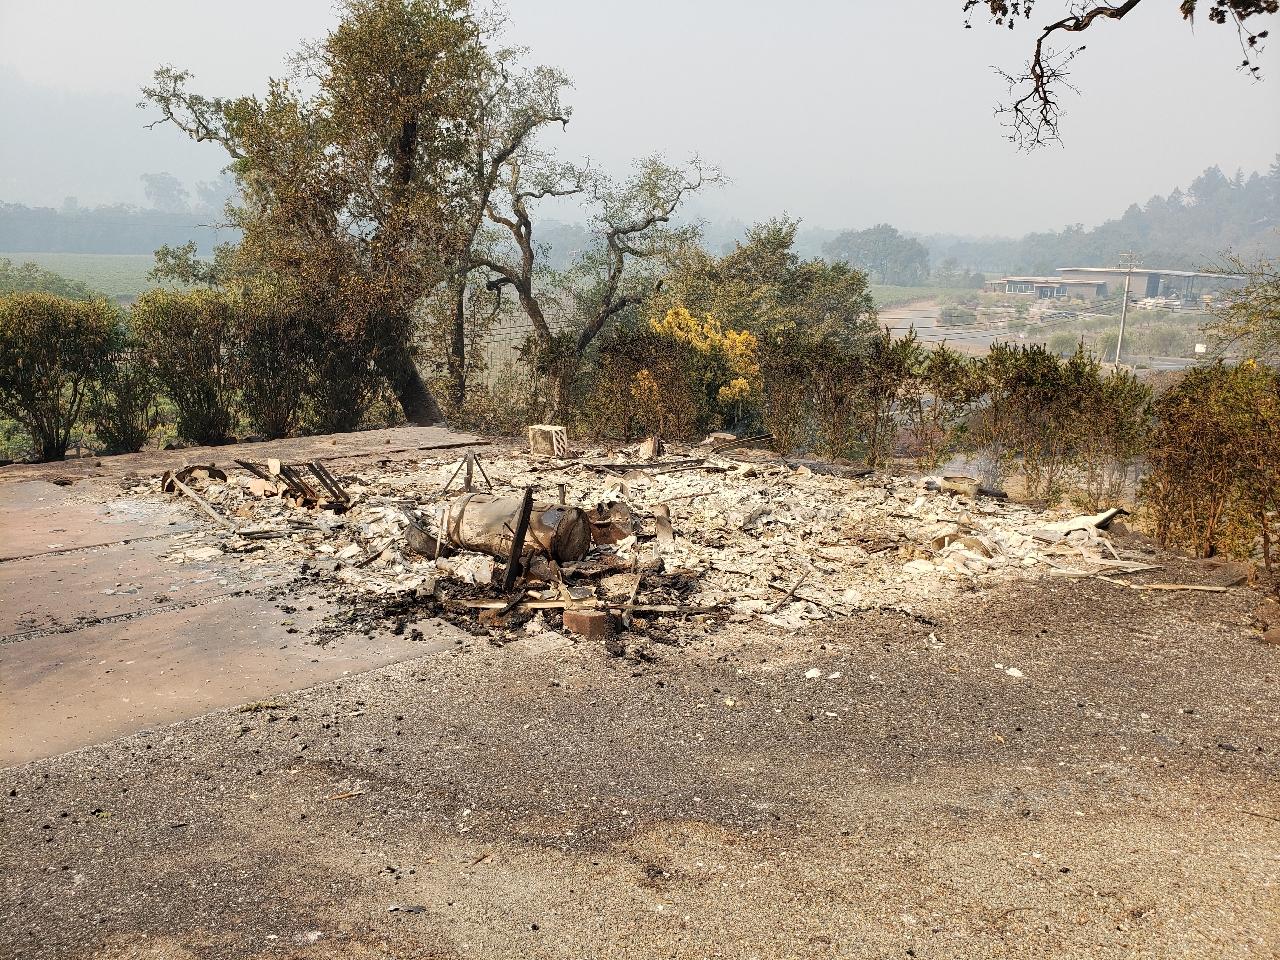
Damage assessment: destroyed